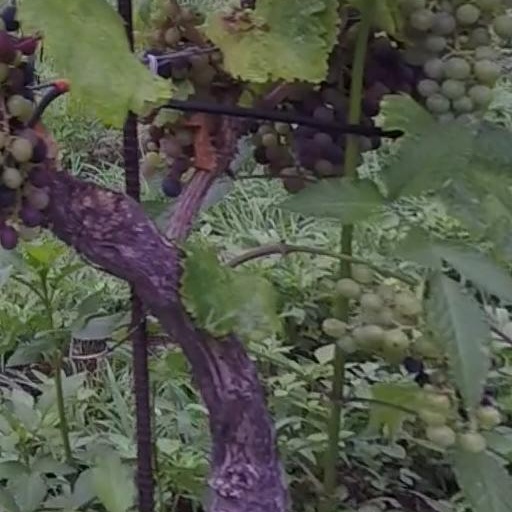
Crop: grape